Death and culture

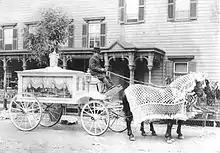
A horse-drawn hearse with driver, circa 1900, Scranton, Pennsylvania, USA.

In most cultures, after the last offices have been performed and before the onset of significant decay, relations or friends arrange for ritual disposition of the body, either by destruction, or by preservation, or in a secondary use. In the US, this frequently means either cremation or interment in a tomb.